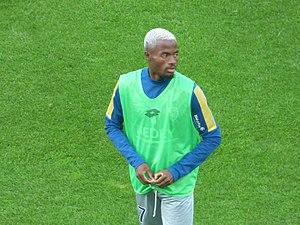
Madger Gomes avant le match Lens / Sochaux, comptant pour la septième journée du championnat de France de football de Ligue 2, le 15 septembre 2018.